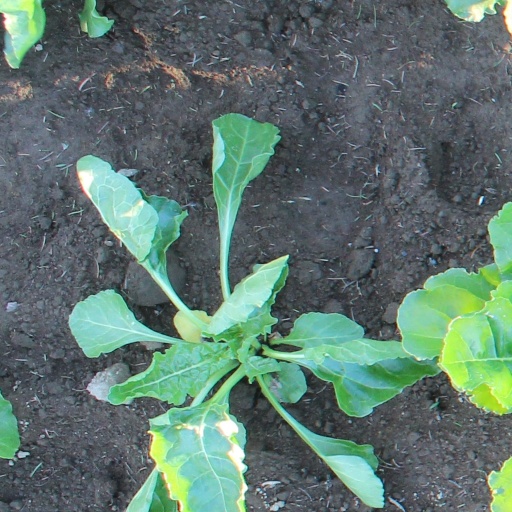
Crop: sugar beet